Vasil Ivanovski

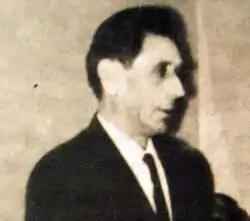
Ivanovski during the late 1940s.

Vasil Atanasov Ivanovski (Bulgarian: Васил Атанасов Ивановски; 18 October 1906, Golovrade – 1991, Sofia) also known by his pseudonym Bistrishki, was a Bulgarian Communist Party activist, publicist, theoretician of the Macedonian nation within the IMRO (United).